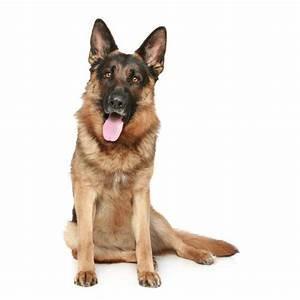
dog